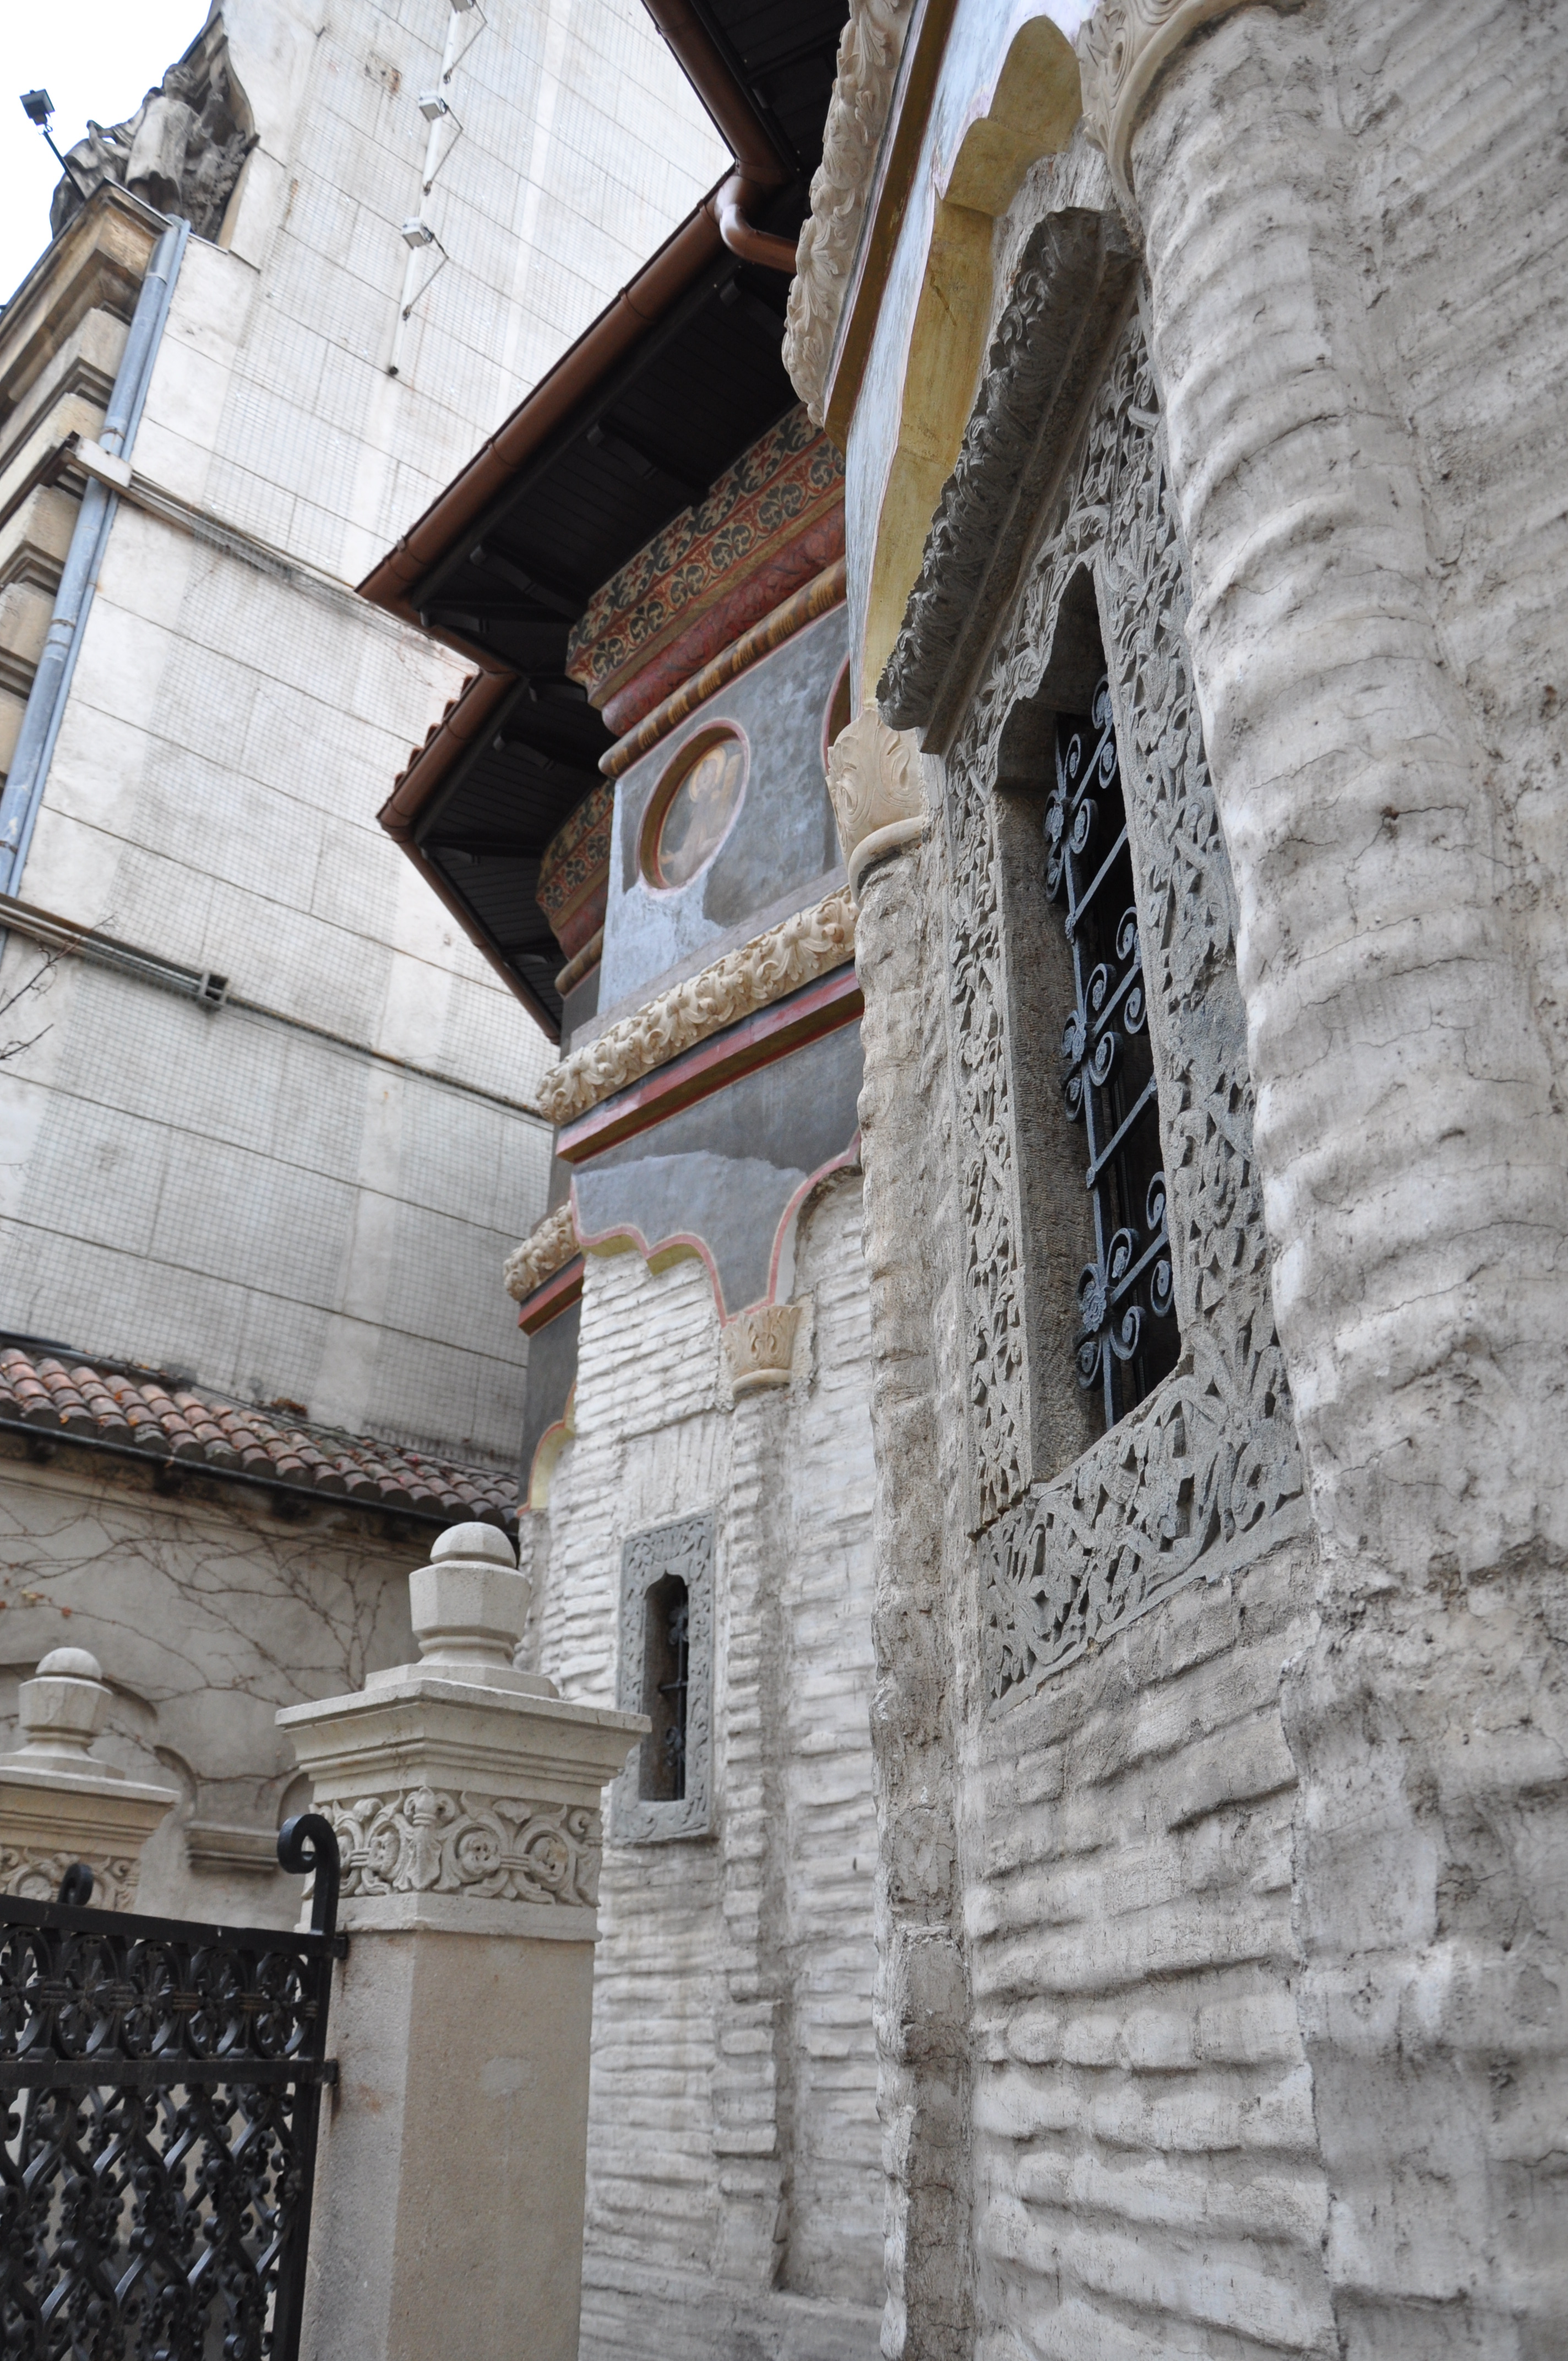
architecture, photography, building, wall, monument, photo, europe, column, religion, facade, church, christian, place of worship, photos, religious, free, cool image, de, temple, ruins, monastery, churches, fotografie, history, christianity, romana, orthodox, eastern, middle ages, romania, bucharest, convent, bor, biserica, arhitectura, orthodoxy, romanian, ortodoxa, patrimoniu, ortodox, manastirea, manastire, ortodoxia, ortodoxie, cretinism, cretin, ecclesiastical, bisericeasc, cladire, edificiu, bucuresti, centrulvechi, lipscani, lmibiiaa19464, stavro, stavropoleos, brancovenesc, 1724, ancient history